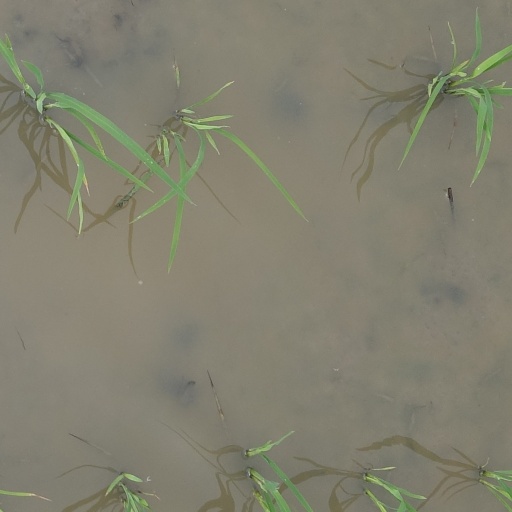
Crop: rice